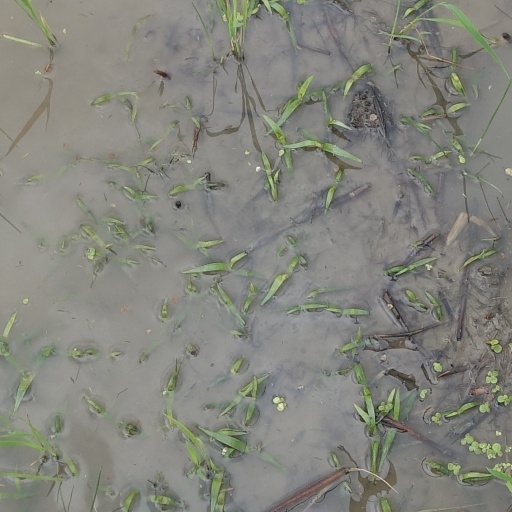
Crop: rice